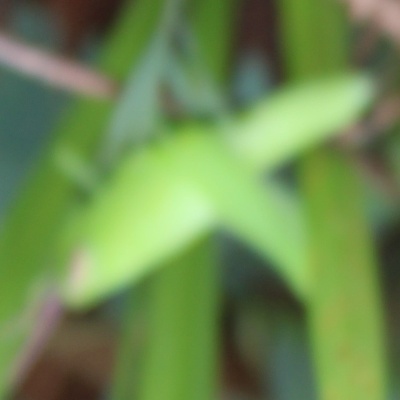
Crop: Maize
Condition: grasshoper